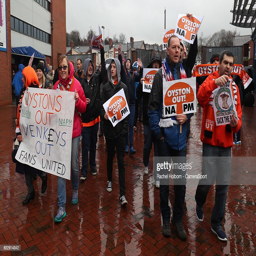
fans outside the ground before todays game between the fourth round match .